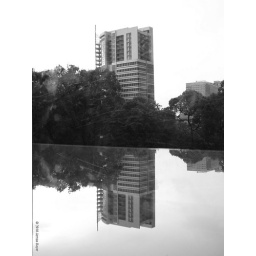
Reflection of a nearby office building in a display cabinet, Reunification Palace